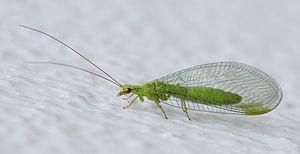
Les névroptères, également appelés Planipennes, sont un ordre d'insectes, de la sous-classe des ptérygotes, de la section des néoptères et de la division des holométaboles.